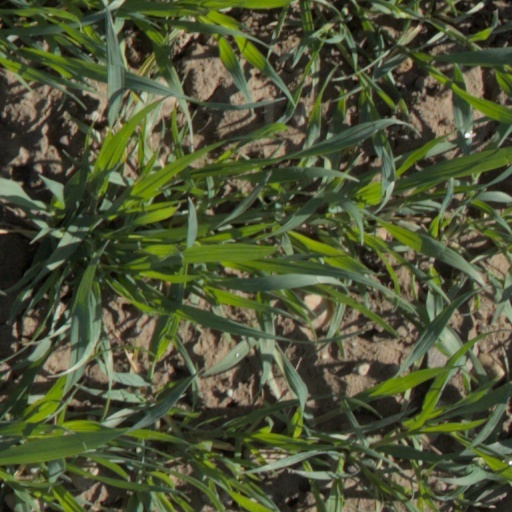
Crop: wheat